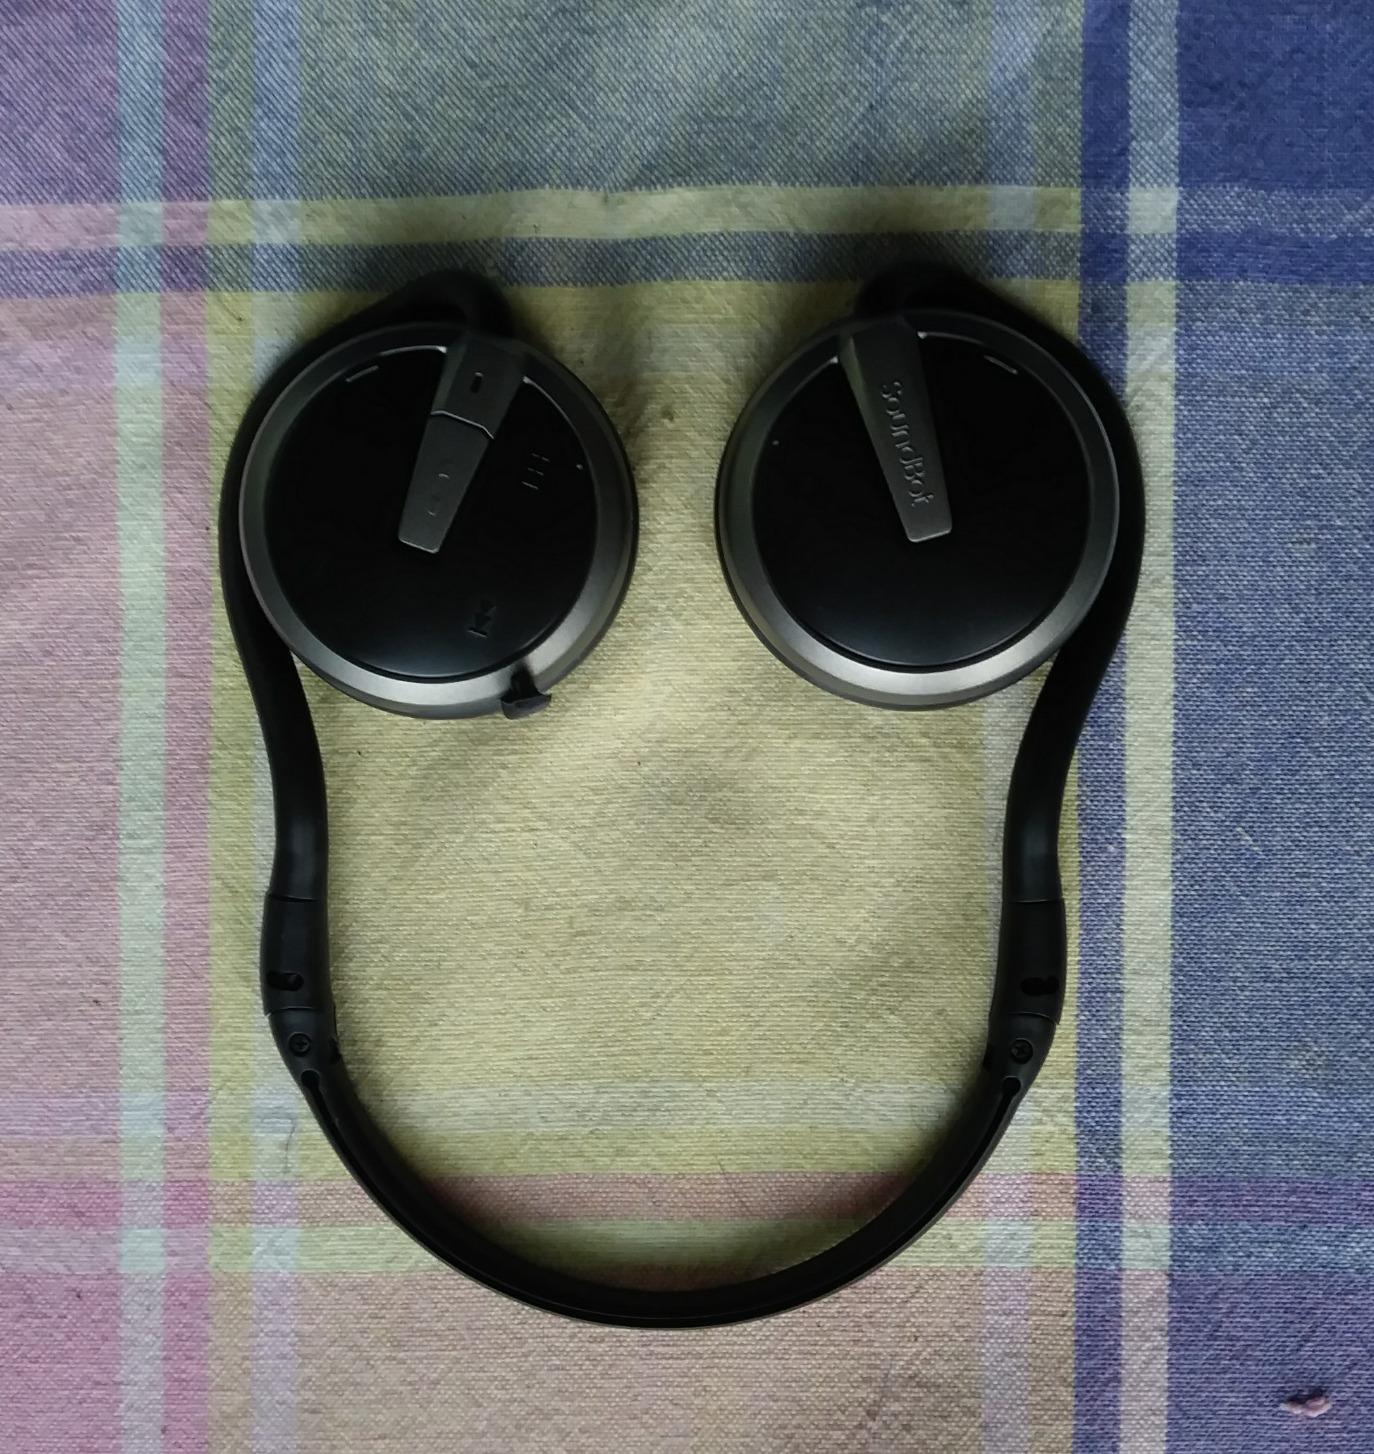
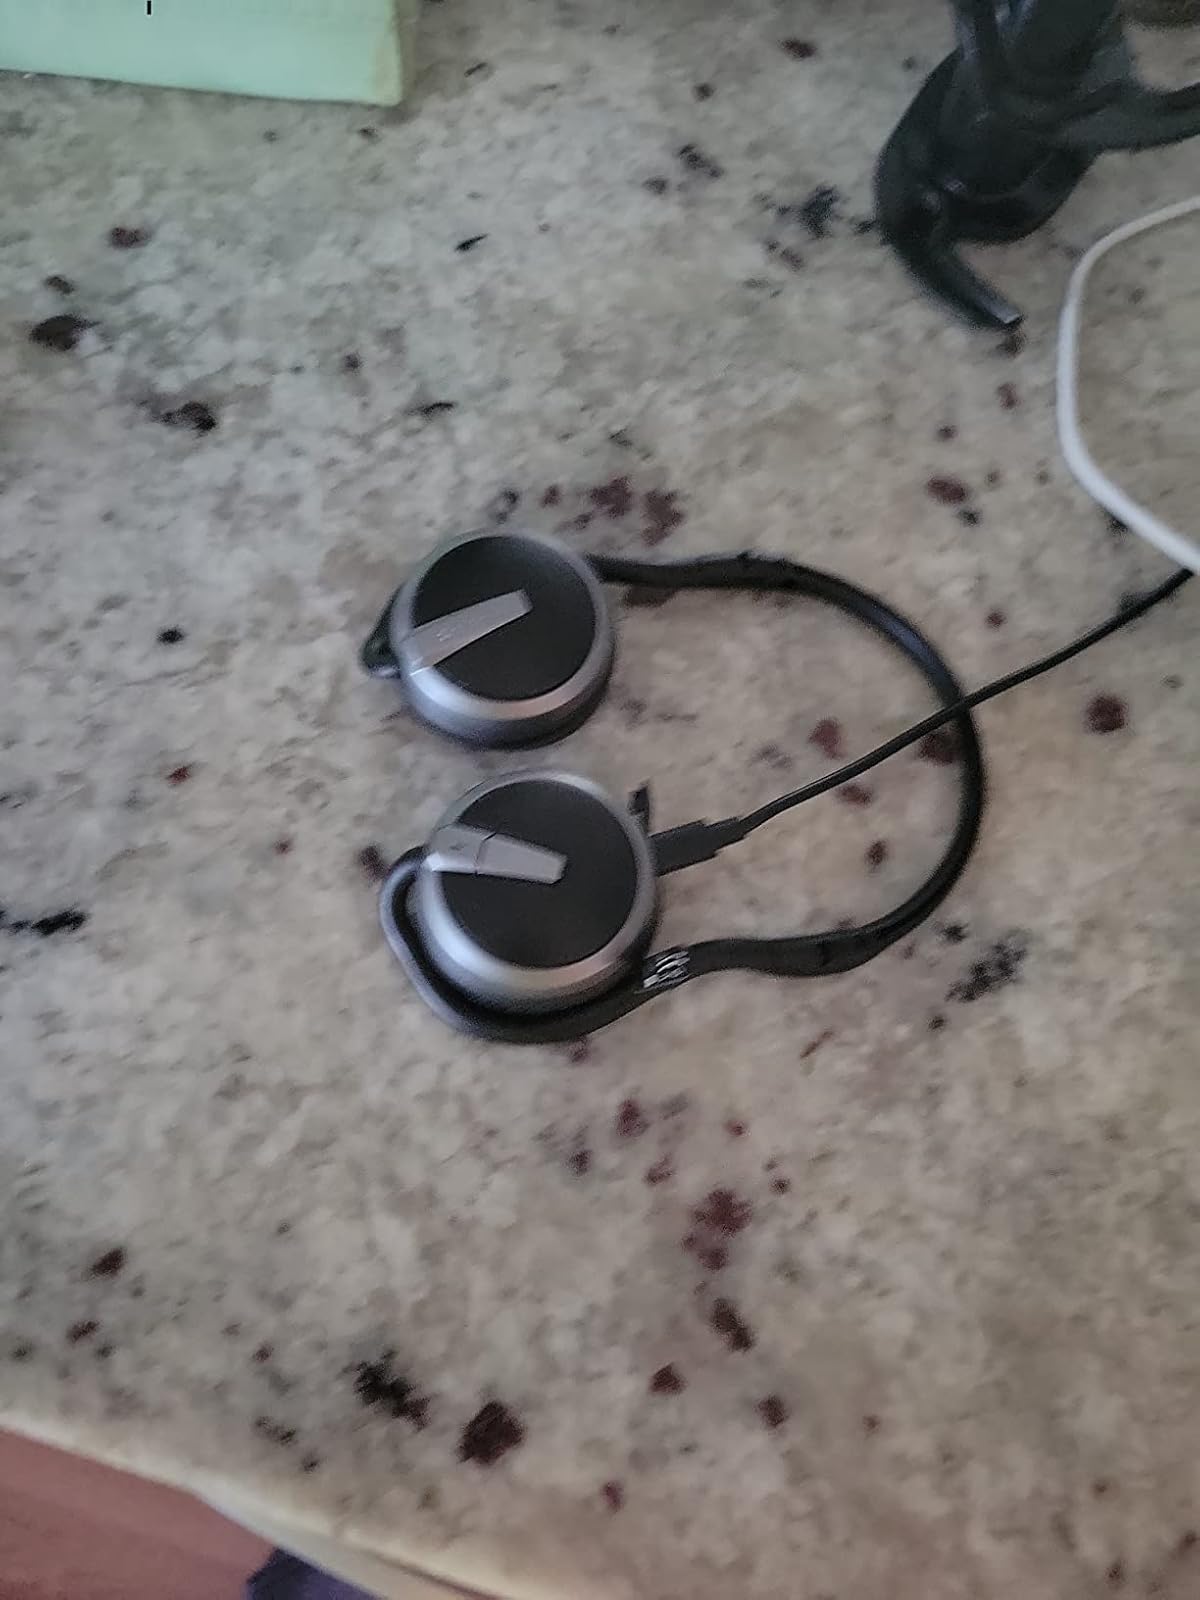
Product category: headphones
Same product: yes